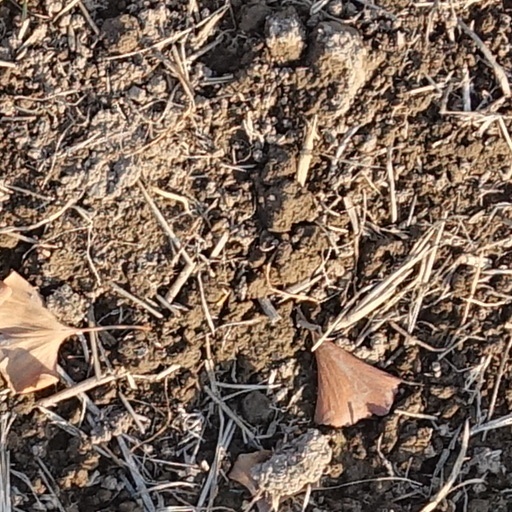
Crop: wheat